Abu Yahya ibn Abd al-Haqq

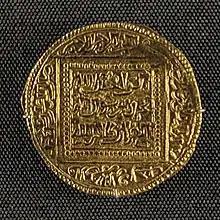
Dinar minted under the reign of Abu Yahya ibn Abd al-Haqq.

Abu Yahya Abu Bakr ibn Abd al-Haqq (died 1258) was a Marinid ruler from 1244 to 1258.